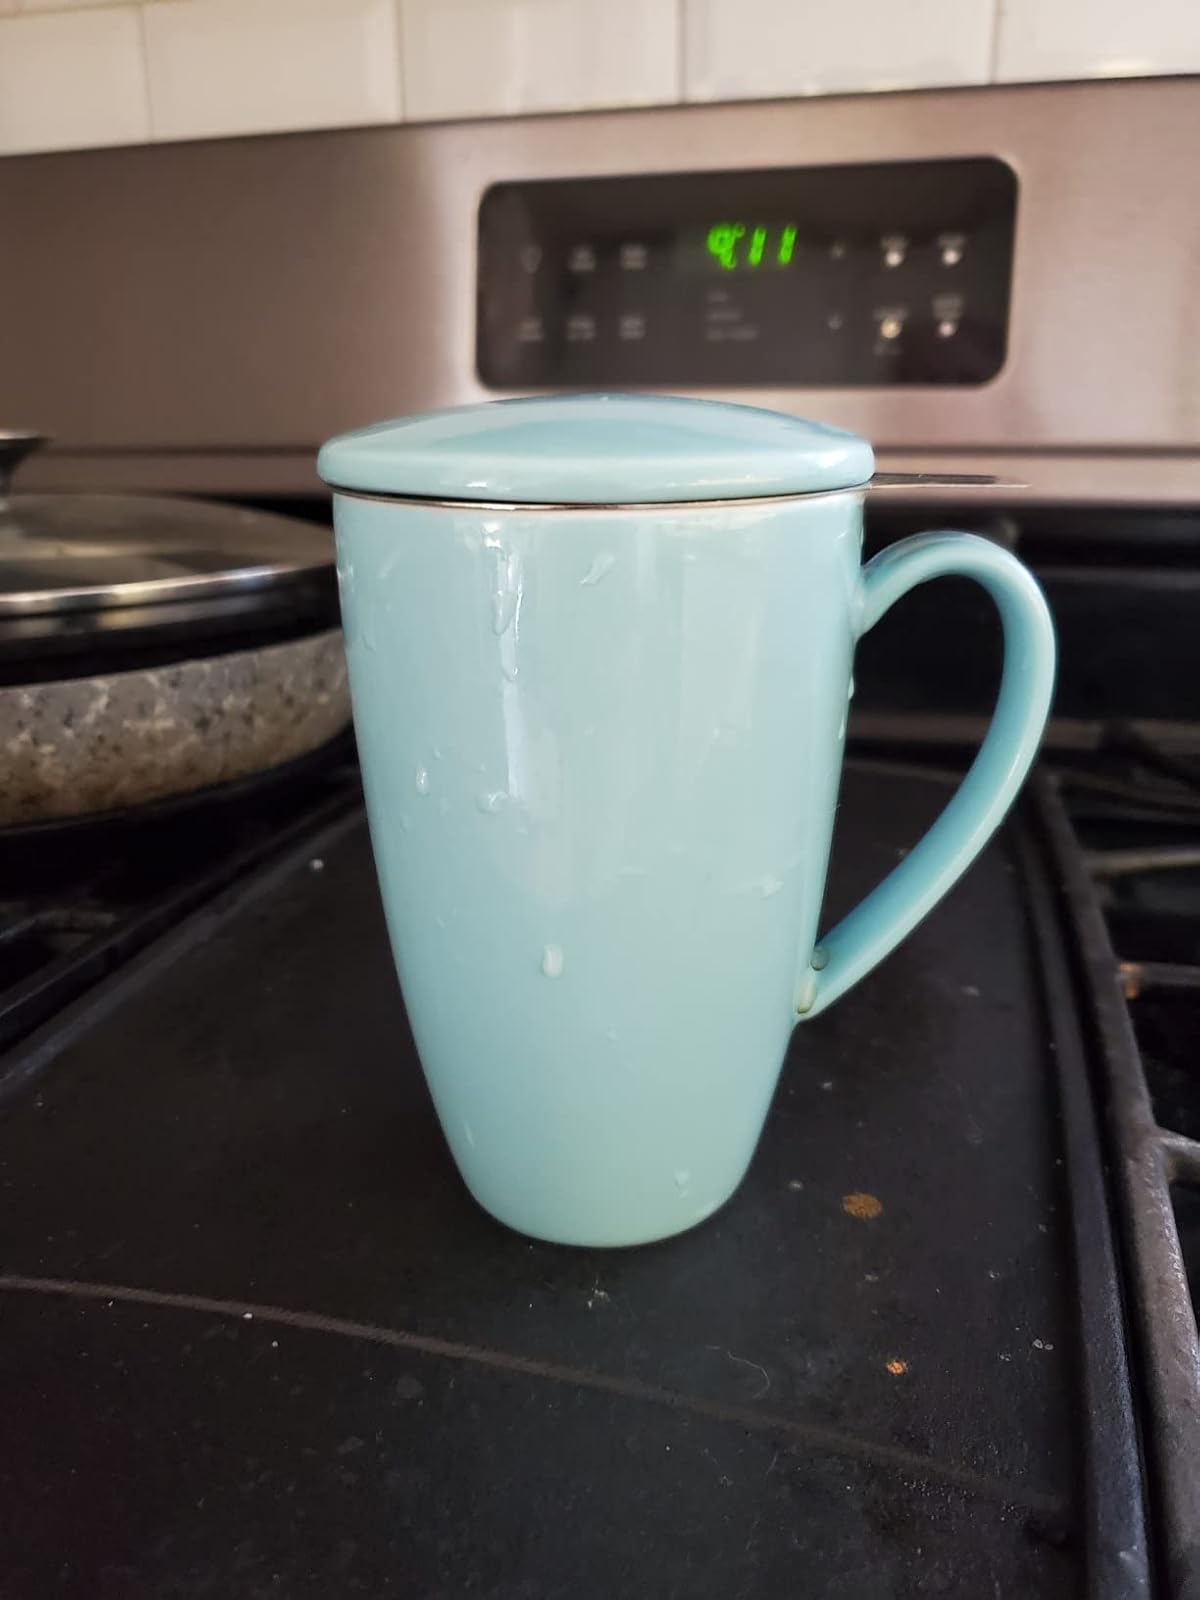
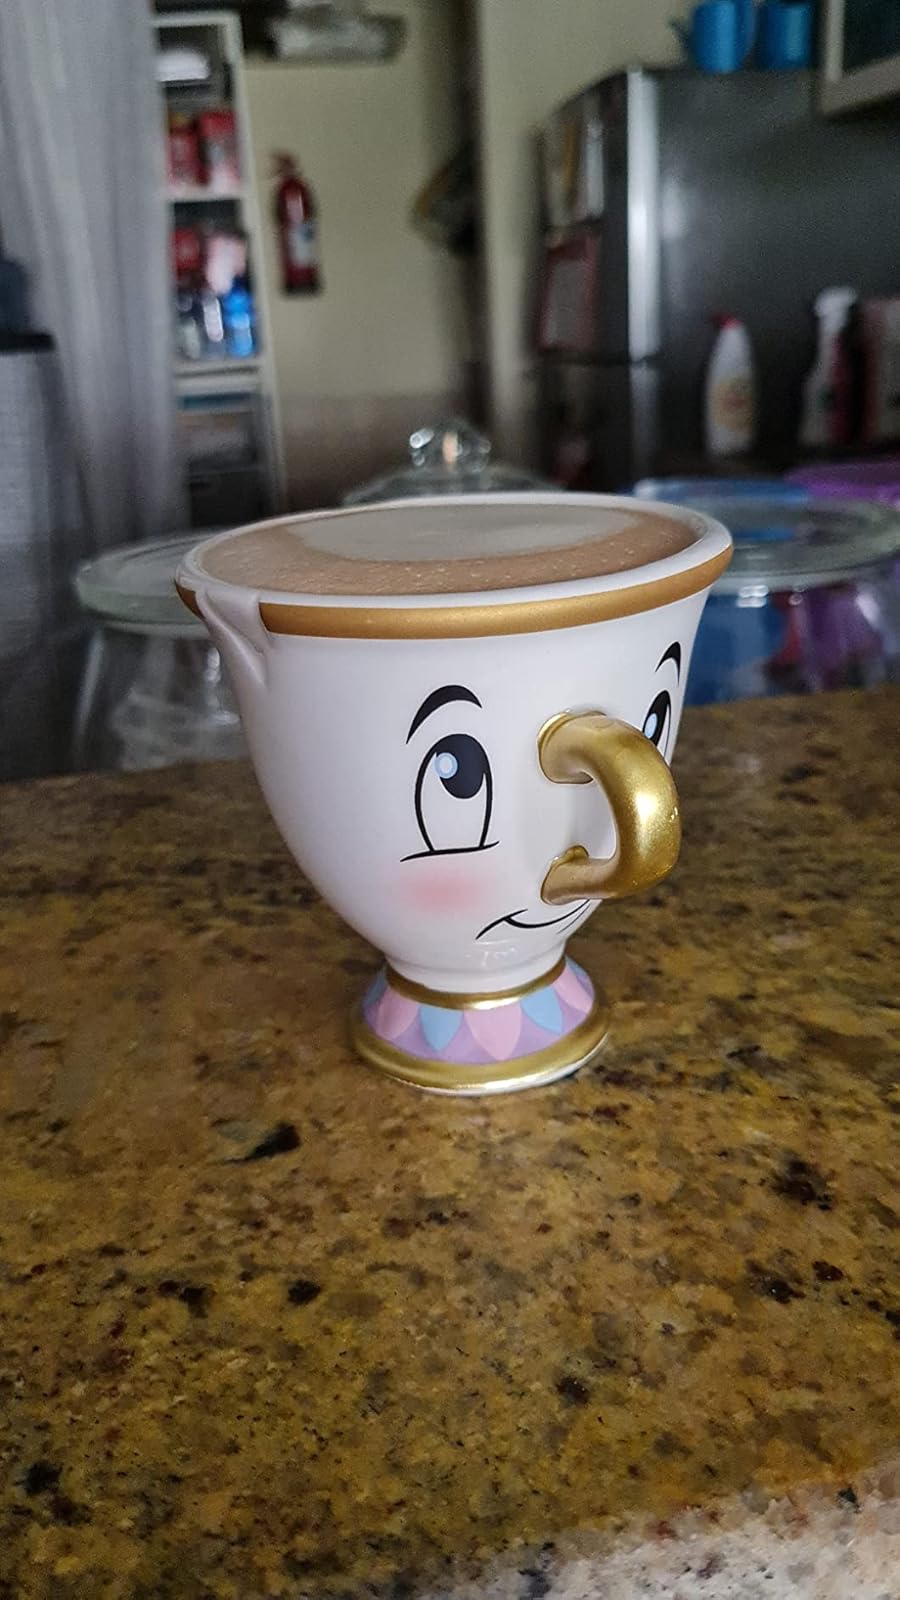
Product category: items_mug
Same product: no